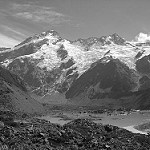
Label: B & W